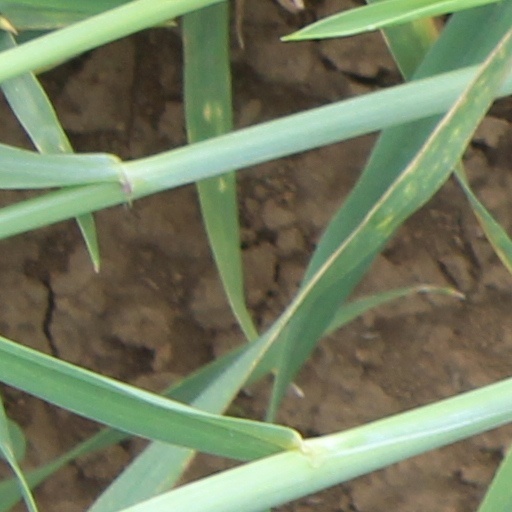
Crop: wheat